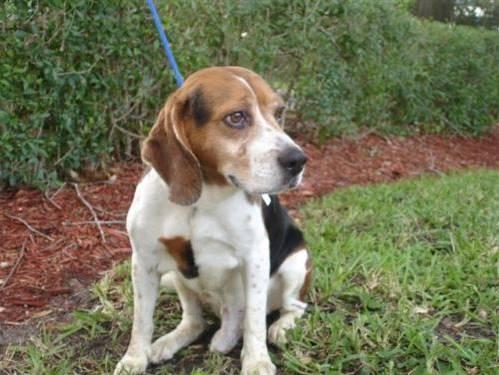
dog